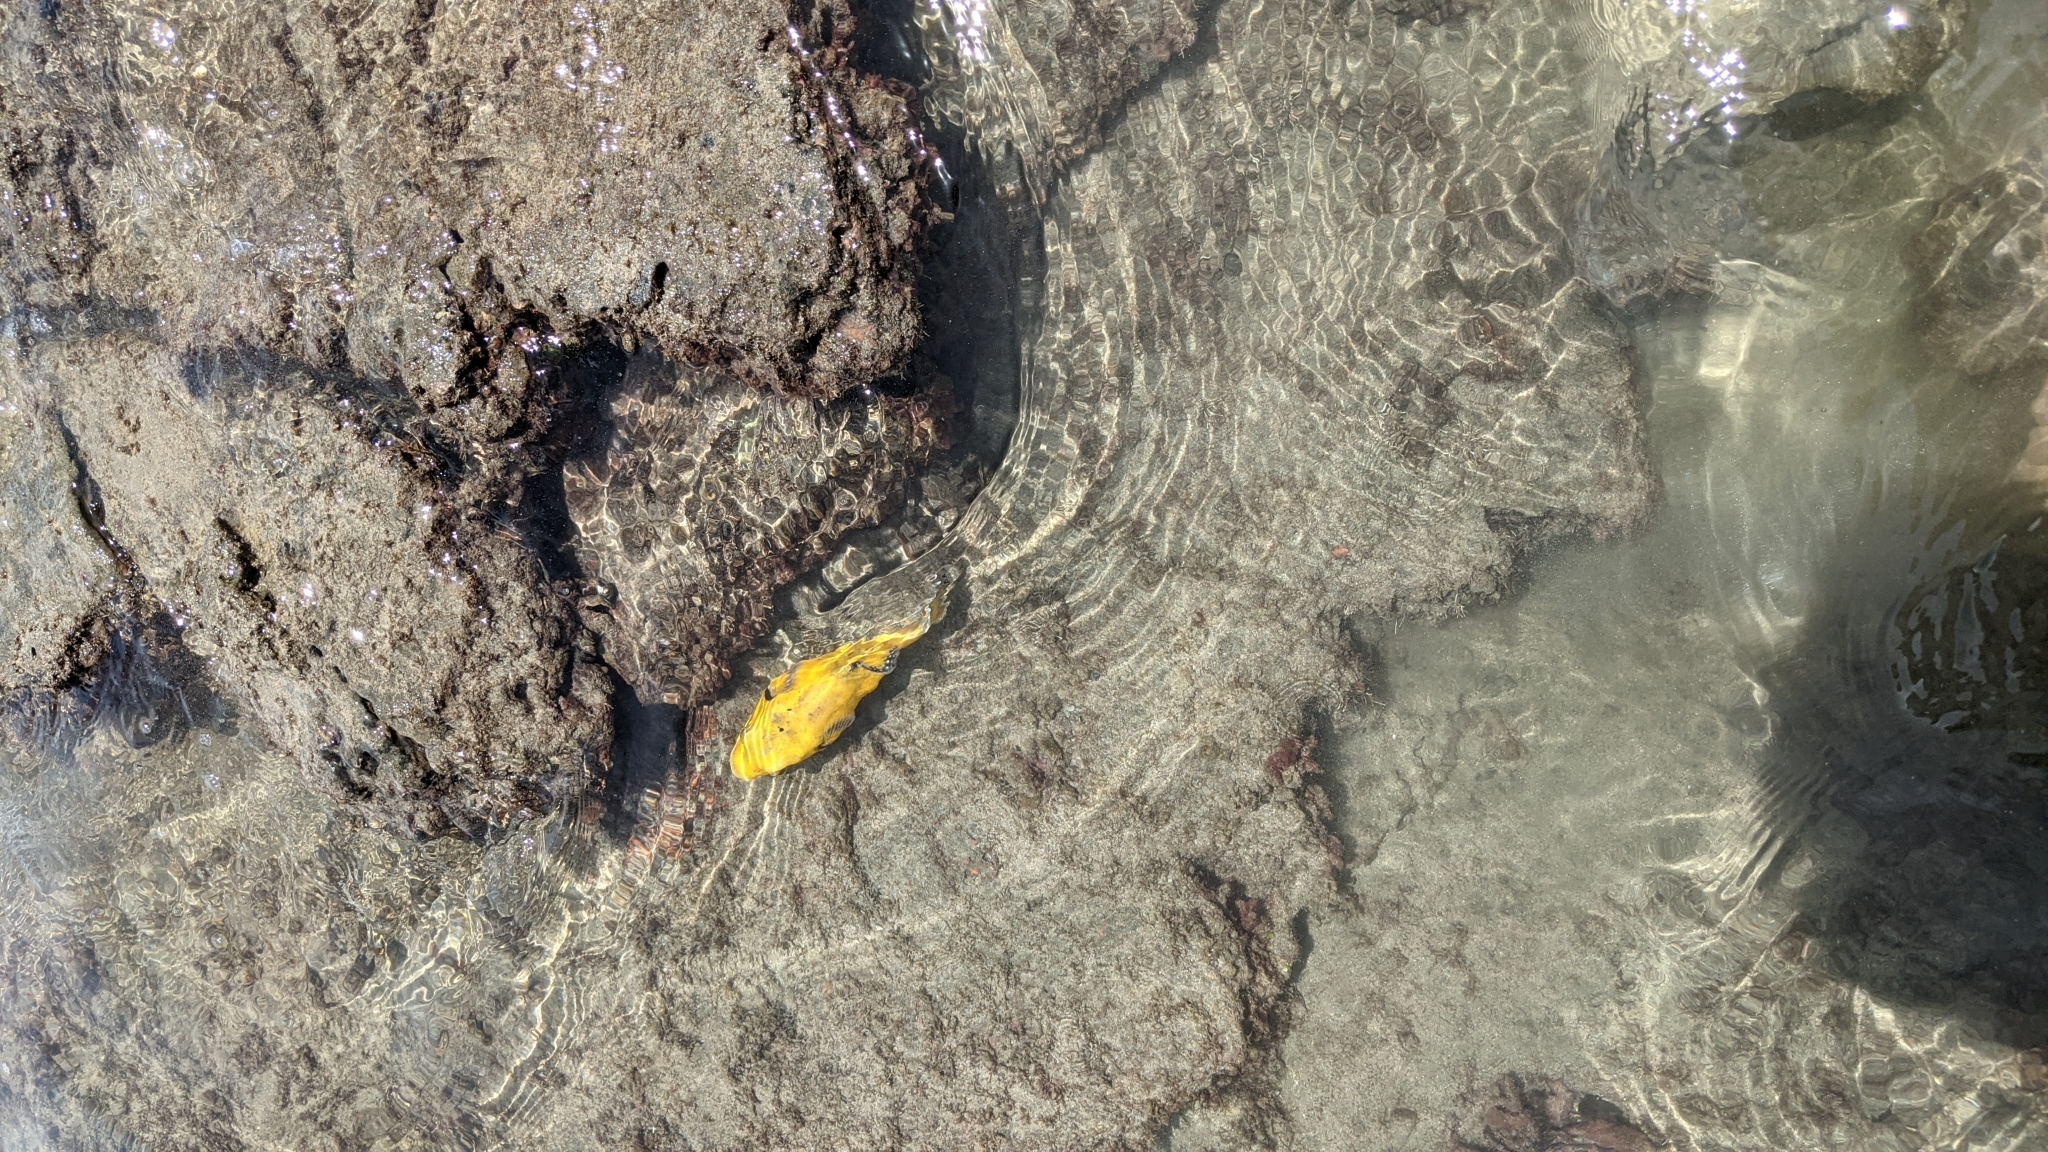
Arothron meleagris (Guineafowl Puffer)